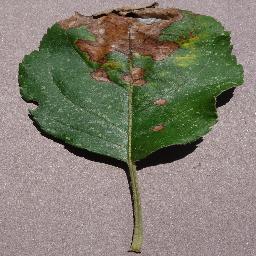
Label: Apple___Black_rot